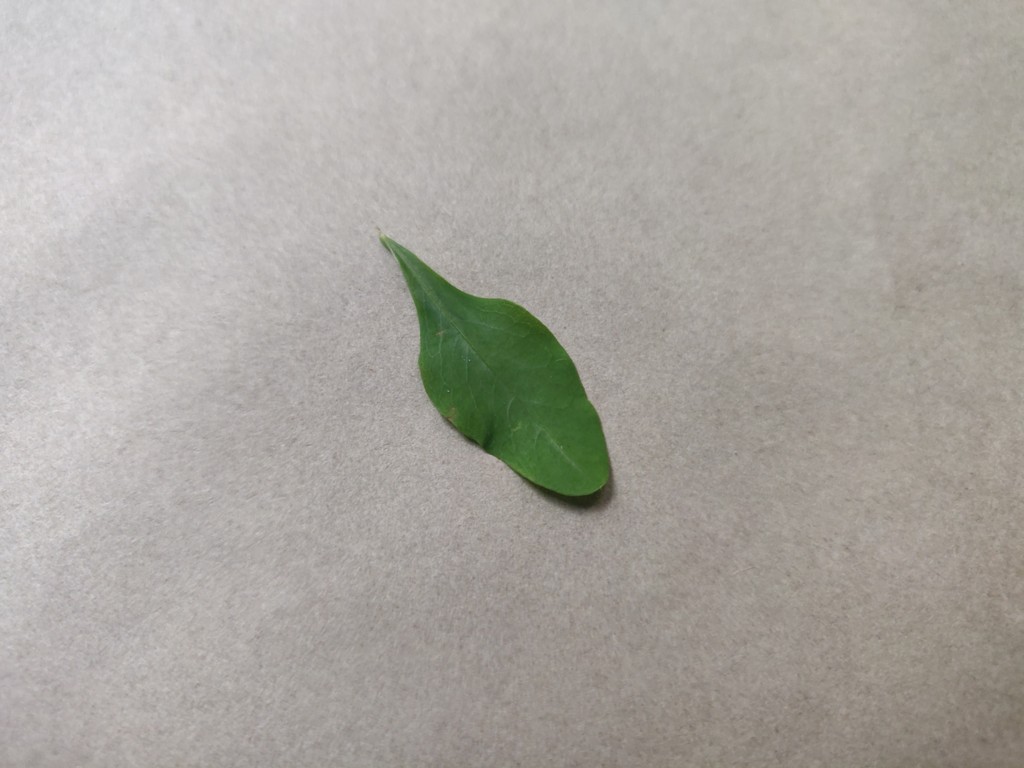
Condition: Healthy
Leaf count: single
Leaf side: front